Andrew Thomson (minister)

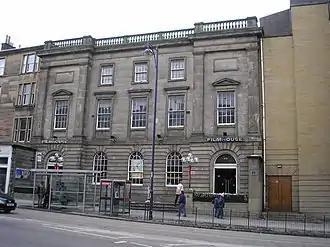
Lothian Road UP Church (Edinburgh Filmhouse

Andrew Thomson FRSE (1814–1901) was a Scottish minister and (from 1847) of the United Presbyterian Church. He was a noted biographer and lecturer, well known for his books on the lives of pre-eminent ministers, and for his book on his travels in the Holy Land and noted for his preface to the Scottish poet, Robert Pollok's "Tales of the Covenanters".